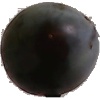
Label: Plum 3